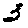
Label: 3